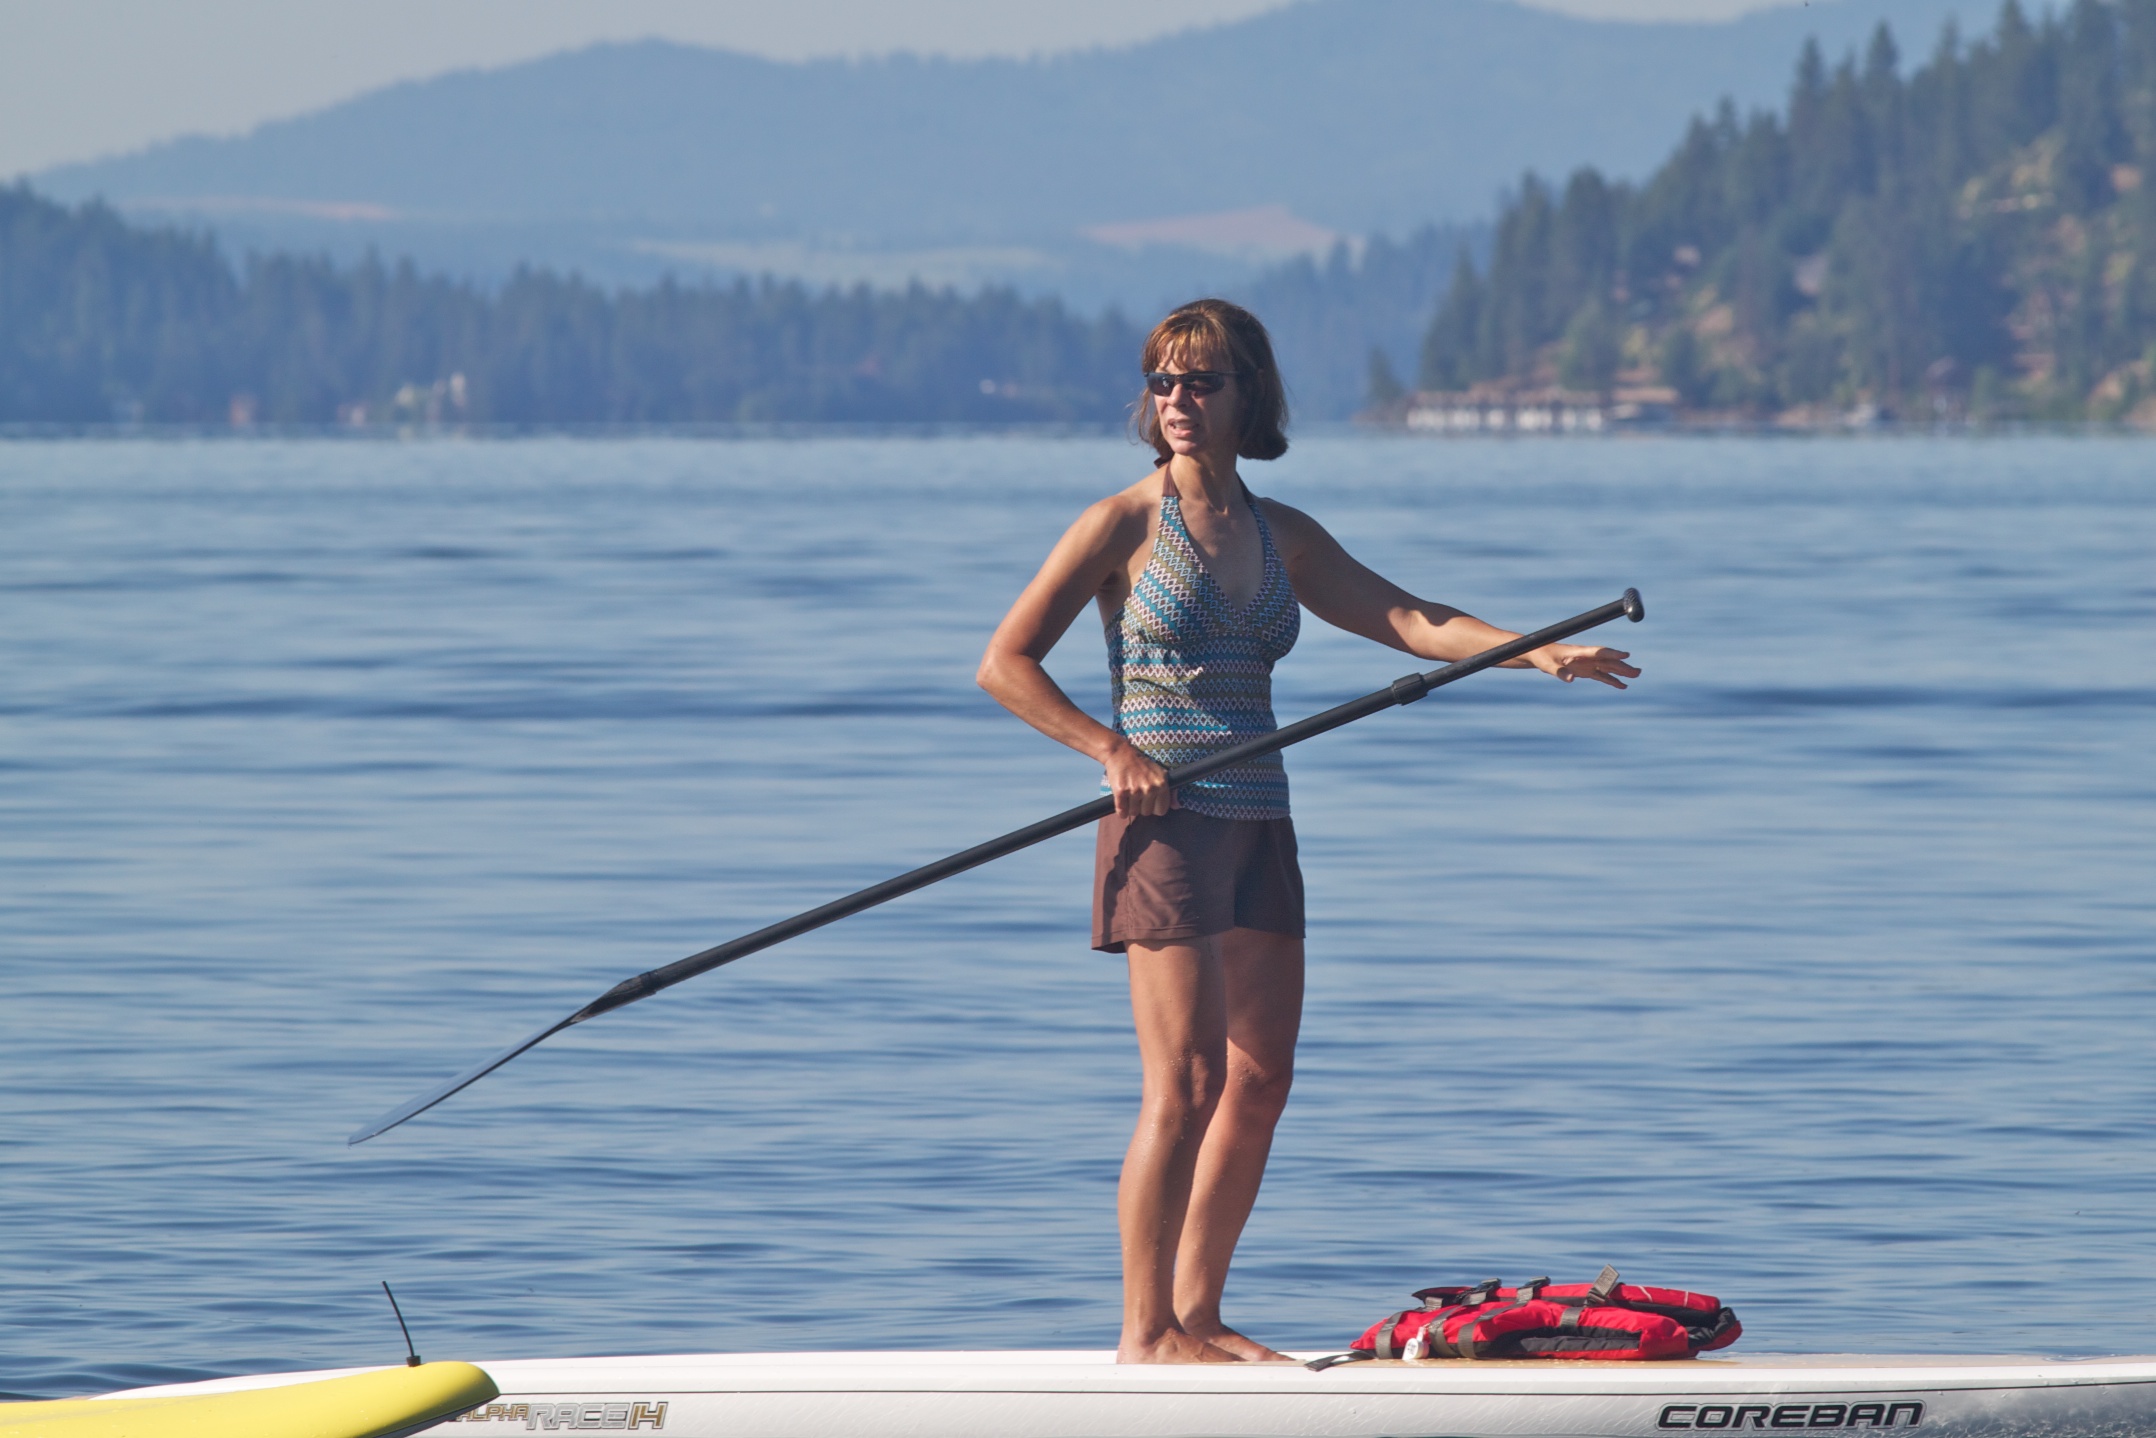
sea, boat, recreation, paddle, vehicle, sailing, swimming, sports, boating, windsurfing, rowing, odyssey, idaho, water sport, outdoor recreation, watercraft rowing, canoe sprint